Science and technology in Argentina

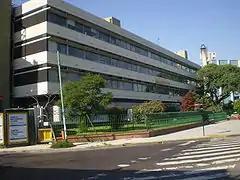
The Leloir Institute of biotechnology. Founded by Nobel Laureate Dr. Luis Leloir, it is among the most prestigious in its field in Latin America, and the world.

The most important aspects of science and technology in Argentina are concerned with medicine, nuclear physics, biotechnology, nanotechnology, space and rocket technology and several fields related to the country's main economic activities. According to the World Bank, Argentina exports in high-technology are products with high R&D intensity, such as in aerospace, computers, pharmaceuticals, scientific instruments, and electrical machinery.